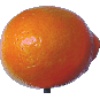
Label: Tangelo 1